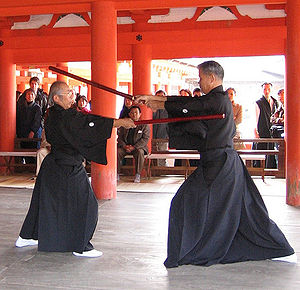
Kendo / Kata
Der eksisterede talrige kata i tidsperioden for den feudale samurai (før 1868). Hver skole (ryu) havde deres respektive kata. Sværdtypen i denne kata er bokken (træsværdet).
"Kendo betyder på japansk ""sværdets vej"". Det er en af de tidligste budo-discipliner i Japan, der udsprang i samuraiernes tidsepoke. Begrebet Kendo optrådte første gang i Tokugawa perioden, hvor skoler benyttede betegnelsen for at markere et holdningsskift i forbindelse med at træne sværdkunst.